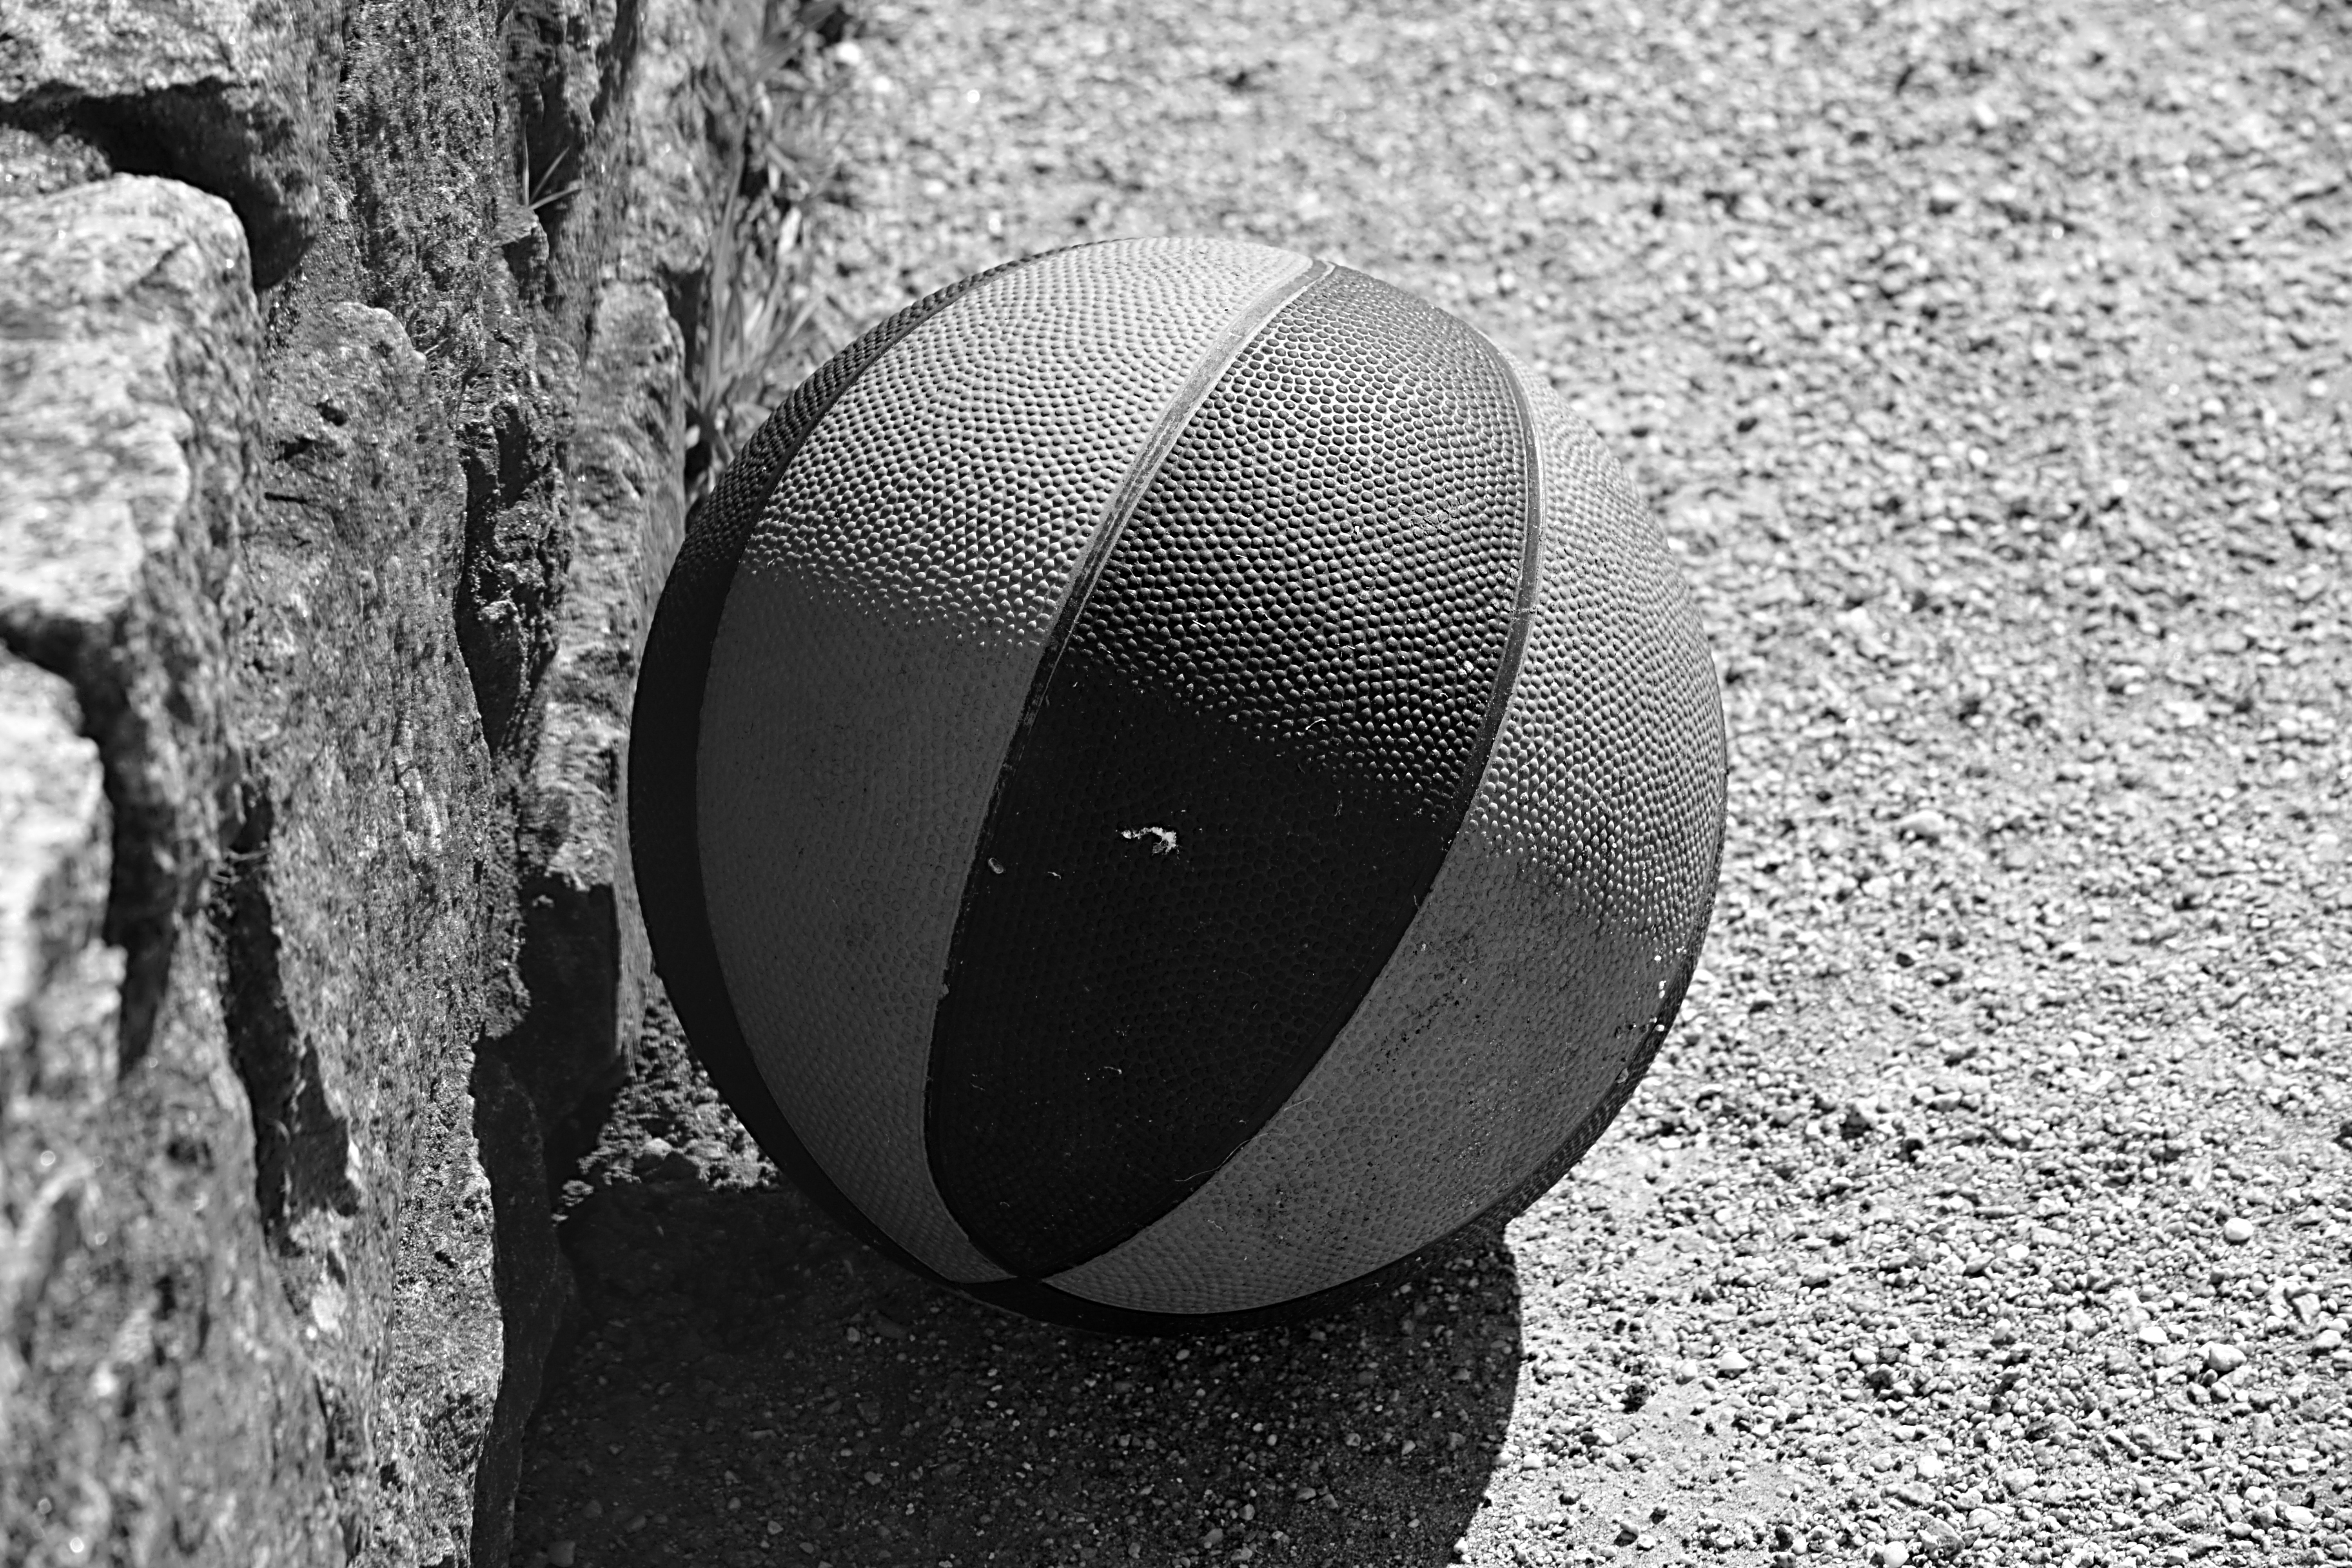
black and white, white, sport, photography, game, dark, basketball, black, monochrome, basket, material, circle, close up, ball, court, shape, abandonment, monochrome photography